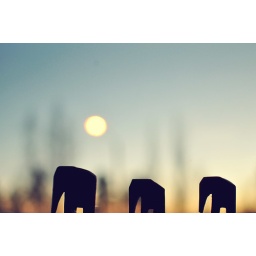
Small wooden elephants in our bedroom window...